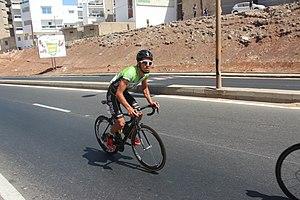
8e étape du Tour du Sénégal 2018 This is an image with the theme ""Play"" from: Senegal"